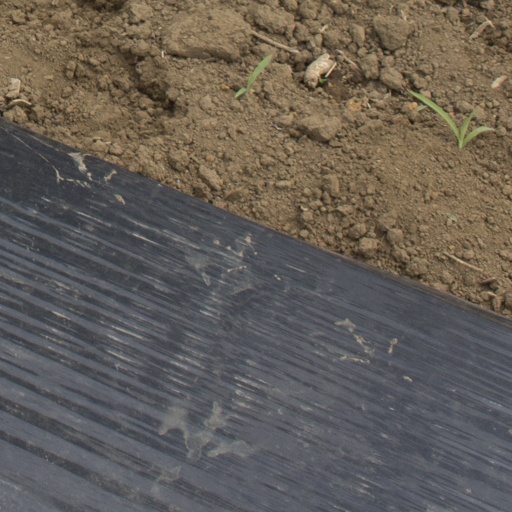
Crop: Jerusalem artichoke